Hardegg

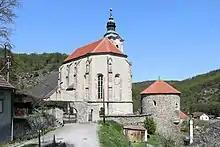
Parish church and ossuary

After World War II until the fall of the Iron Curtain, Hardegg was particularly isolated. The only connection to the Czech Republic is via a bridge built in 1874 across the Thaya to the neighbouring village of Čížov (part of the Horní Břečkov municipality) in Moravia.